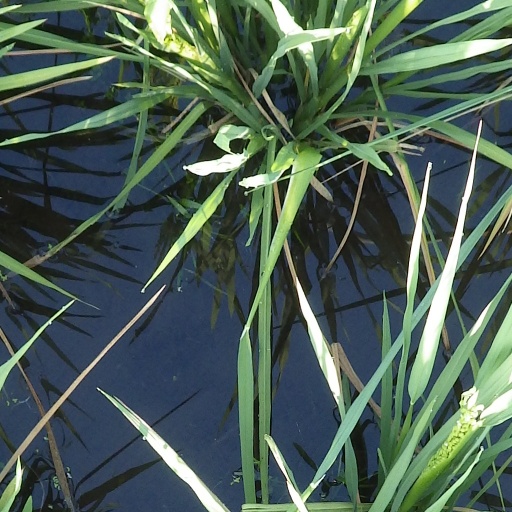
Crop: rice